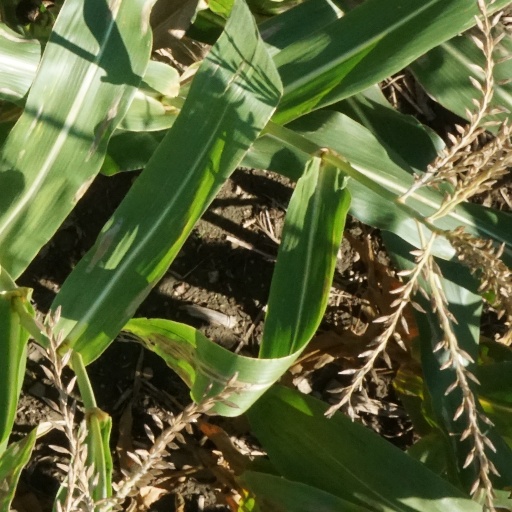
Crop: maize; corn